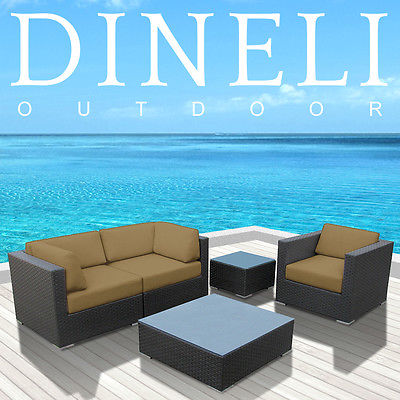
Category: sofa